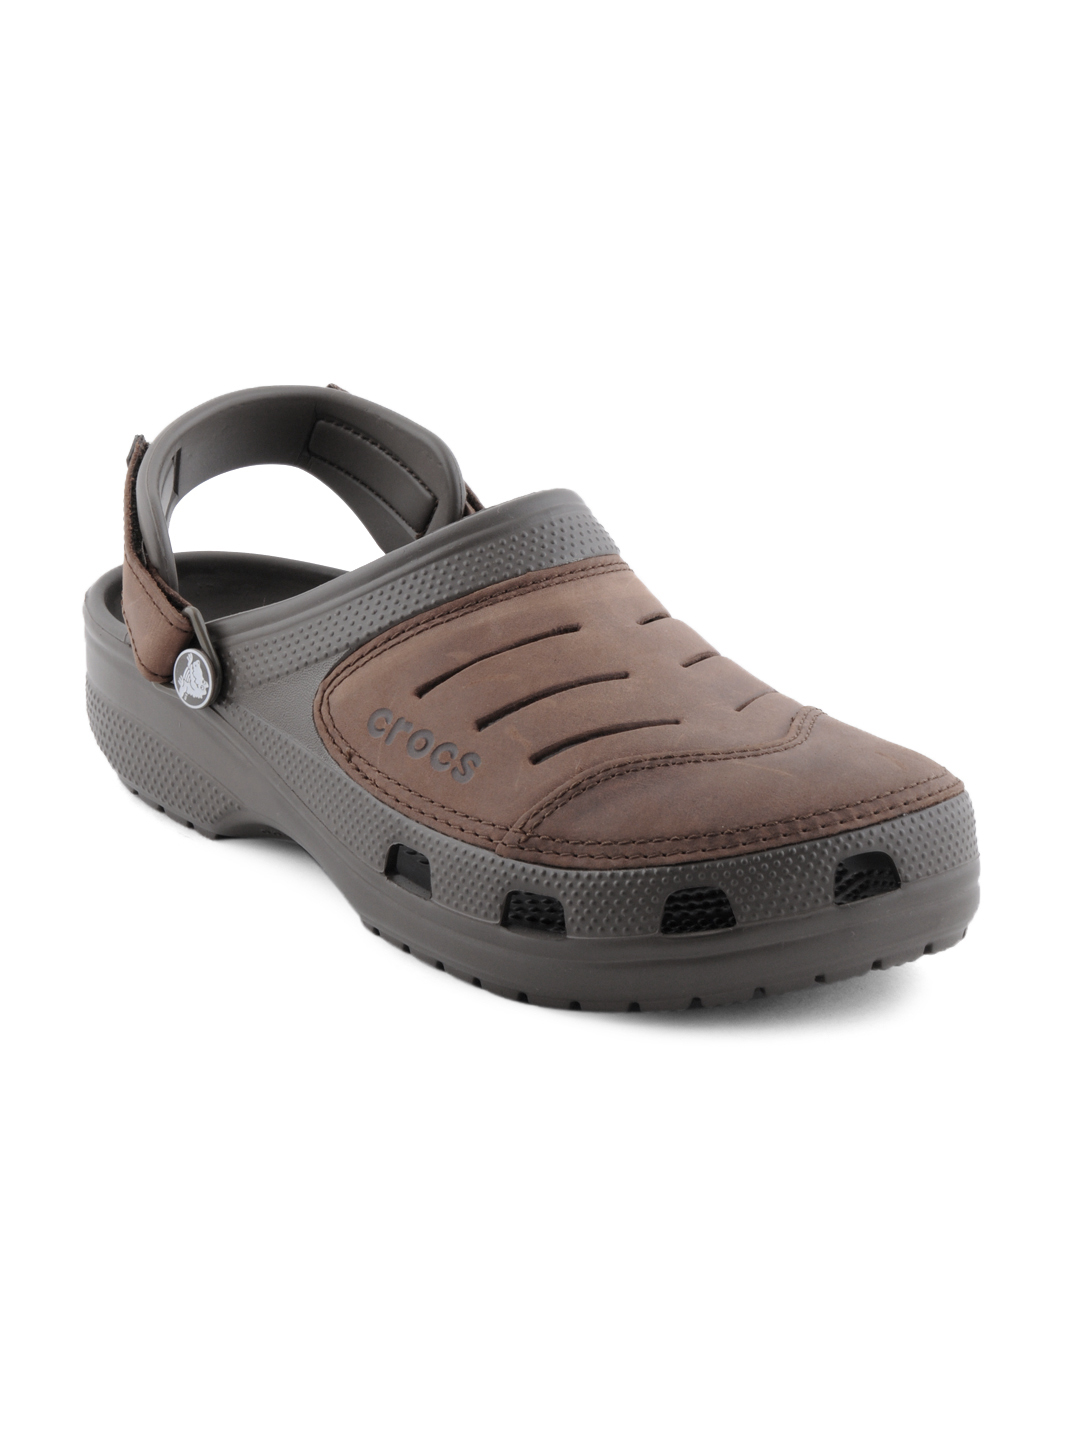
Crocs Men Brown Yukon Sandals
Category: Footwear / Sandal / Sandals
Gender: Men
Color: Brown
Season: Fall 2011
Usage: Casual